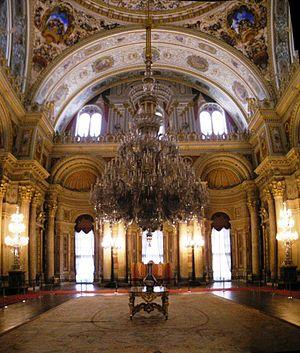
Aziyadé est le premier roman de Pierre Loti, publié anonymement en 1879. Le livre a pour thème une histoire d'amour dans le cadre exotique de la Turquie de 1876-1877 entre un officier de marine européen et une jeune femme du harem d'un riche vieillard, d'abord à Salonique puis à Istanbul.
Le palais de Dolmabahçe situé à Istanbul, en Turquie, sur le côté européen du Bosphore, a été la résidence du sultan de 1853 à 1922, à l'exception d’une vingtaine d’années, entre 1889 et 1909, où fut utilisé le palais de Yıldız. Alors centre administratif de l'Empire ottoman, c'est aujourd'hui un musée géré par la Direction du Palais National de la Grande Assemblée nationale de Turquie.